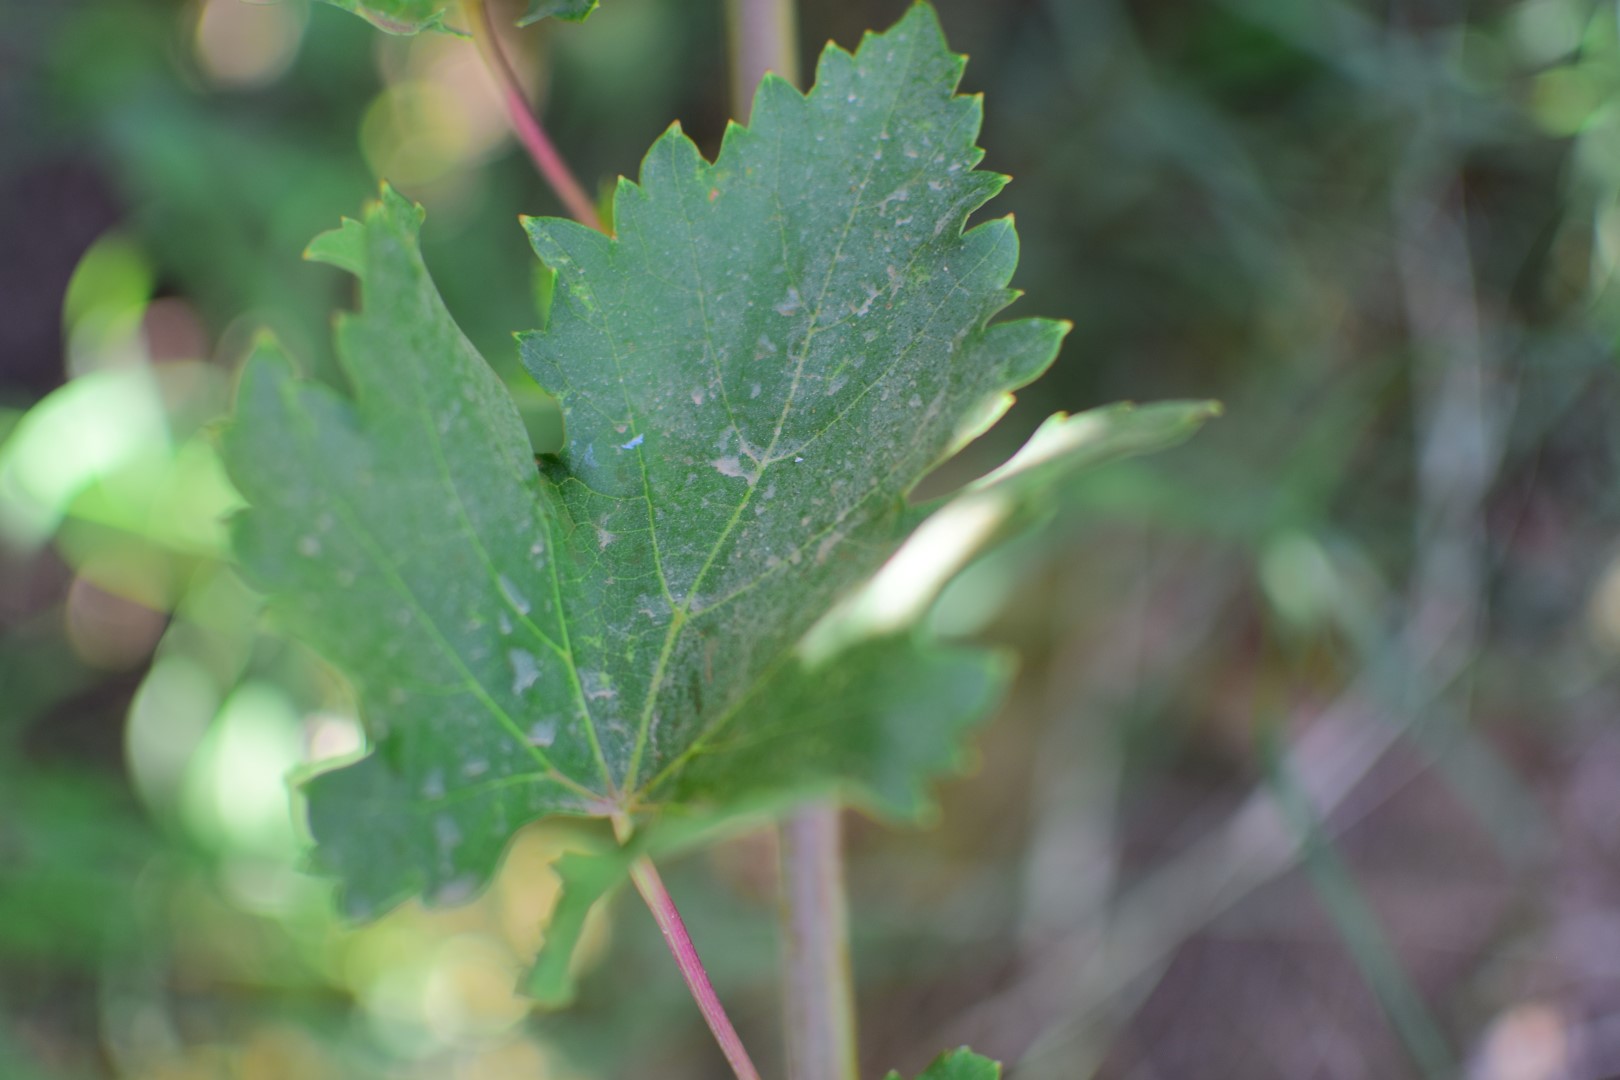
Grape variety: Frinsi